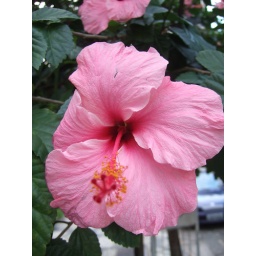
flowers in the street trees